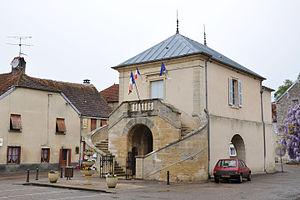
Mairie-lavoir de Beaujeu-Saint-Vallier-Pierrejux-et-Quitteur (70, Haute-Saône), construite en 1830. Architecte: Louis Moreau.